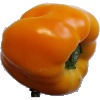
Label: yellow_pepper